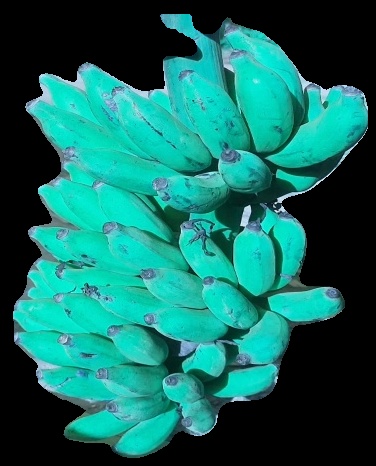
Variety: elakki-bale
Grade: grade3